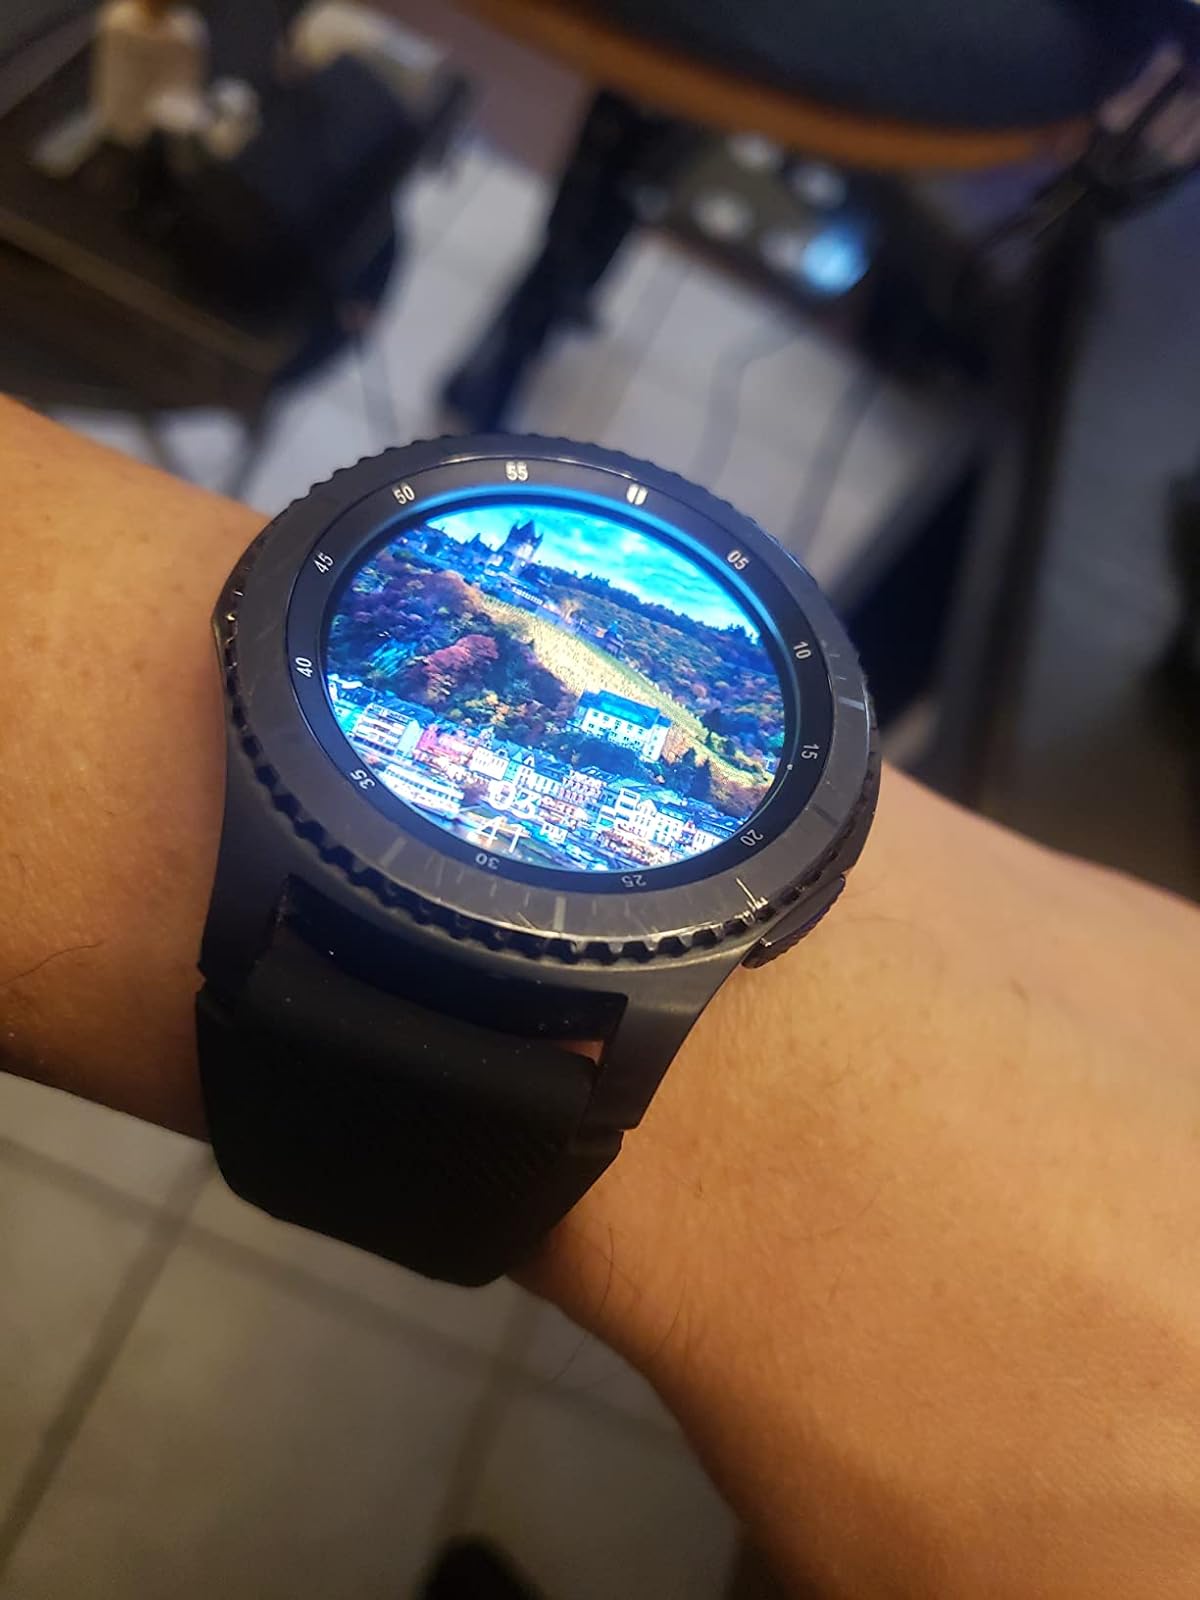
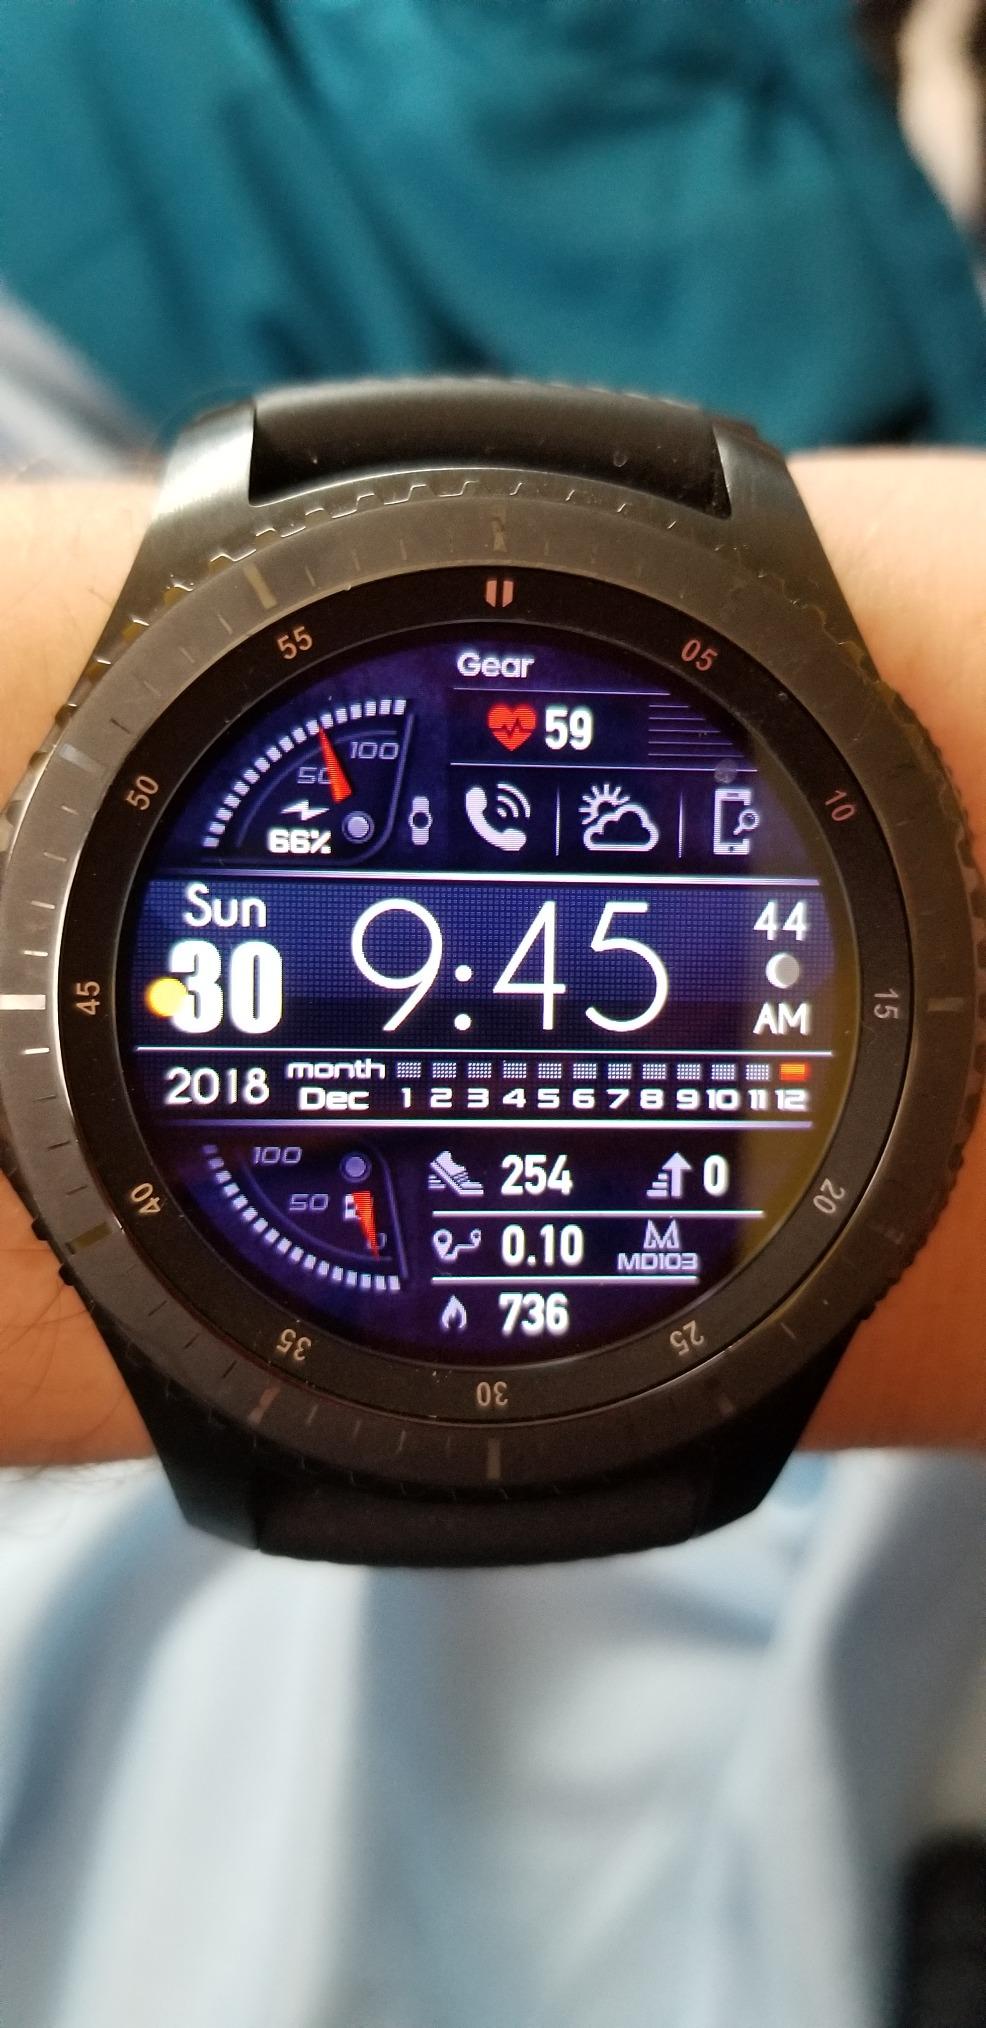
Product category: smartwatch
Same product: yes